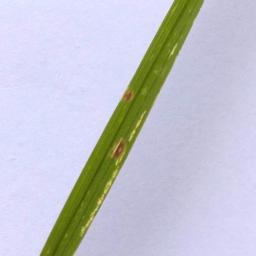
Label: Rice___Leaf_Blast